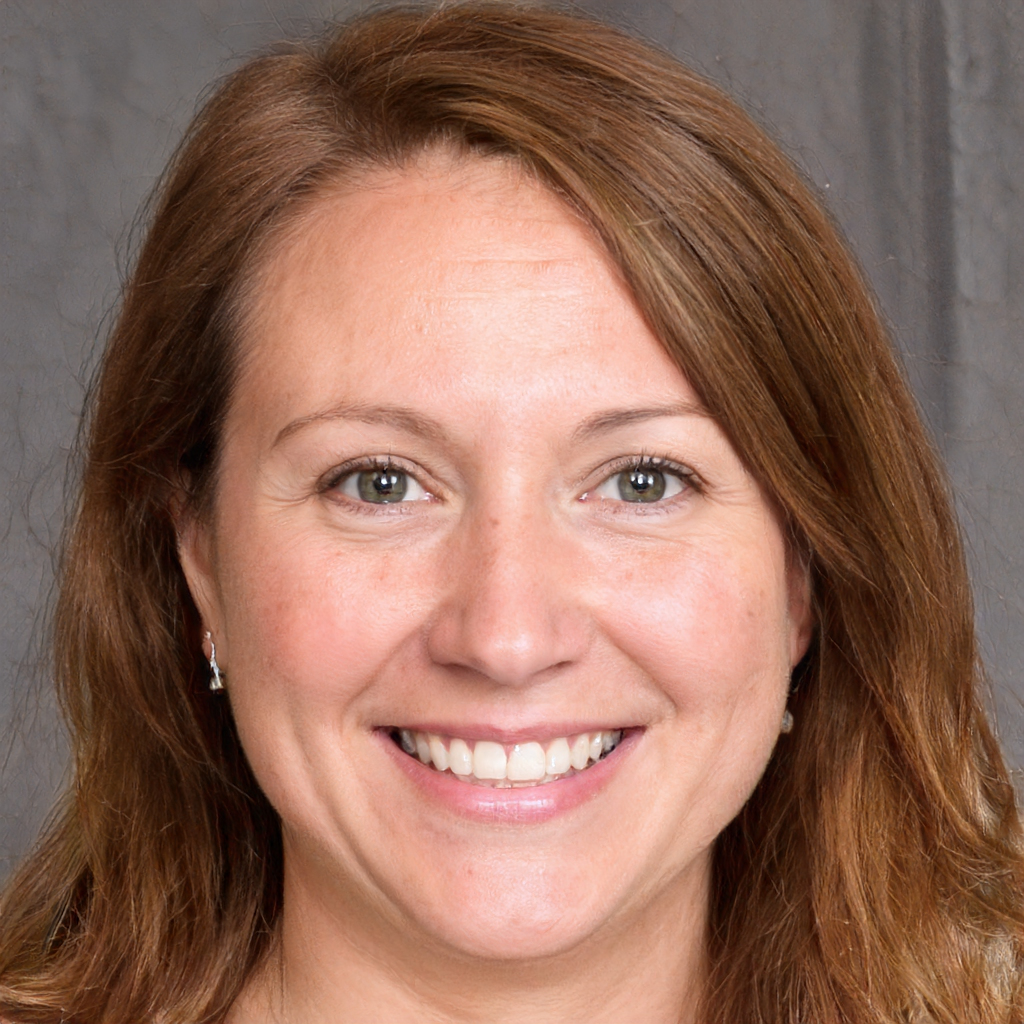
Portrait style: Real Portrait